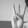
ASL letter: W